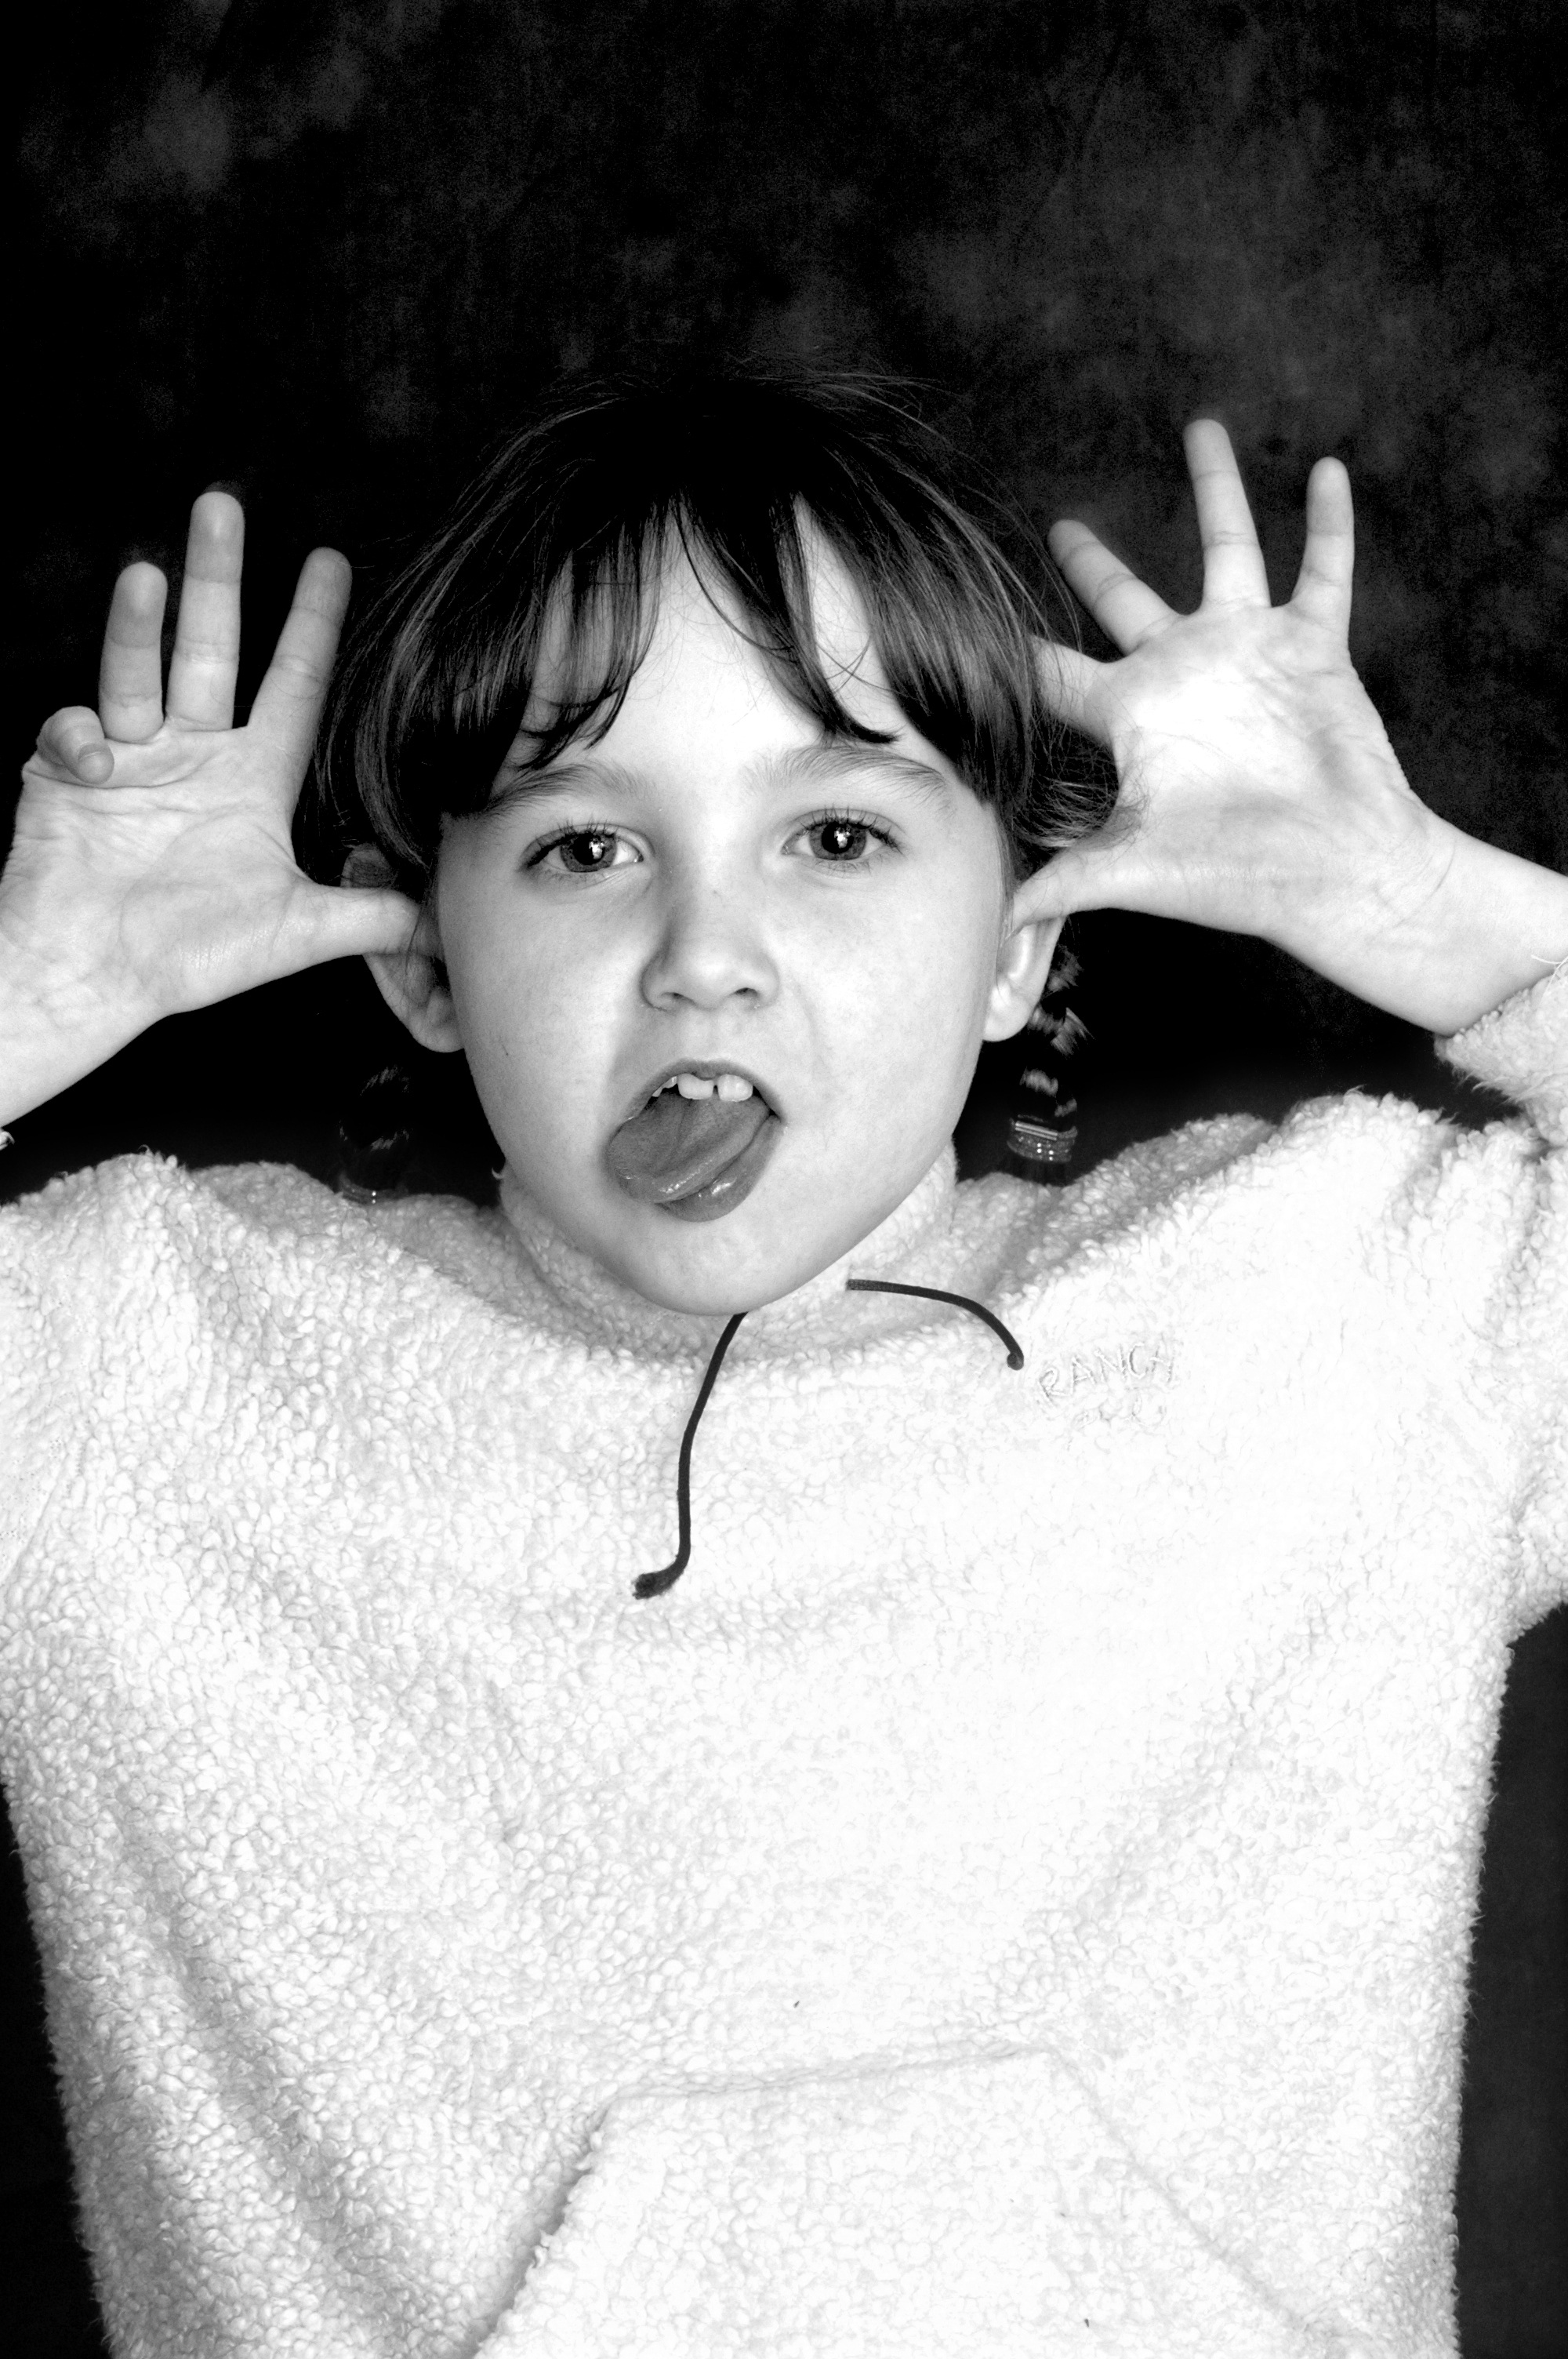
hand, person, black and white, girl, woman, white, photography, kid, cute, portrait, model, child, black, monochrome, facial expression, smile, face, fun, eye, head, little, photograph, skin, beauty, expression, tongue, pretty, cheeky, casual, emotion, interaction, photo shoot, monochrome photography, portrait photography